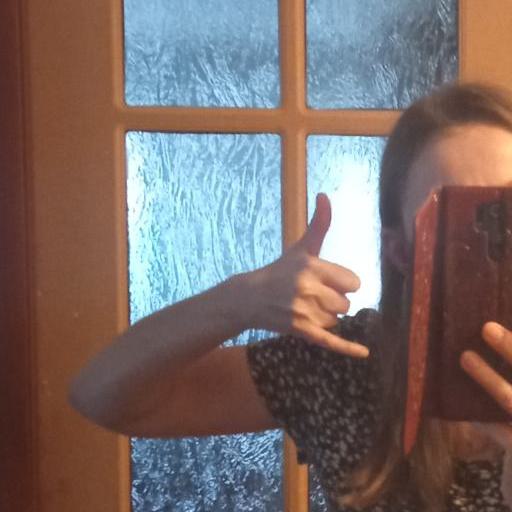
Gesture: call